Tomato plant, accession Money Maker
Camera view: horizontal (90 deg, fisheye); turntable rotation: 210 degrees
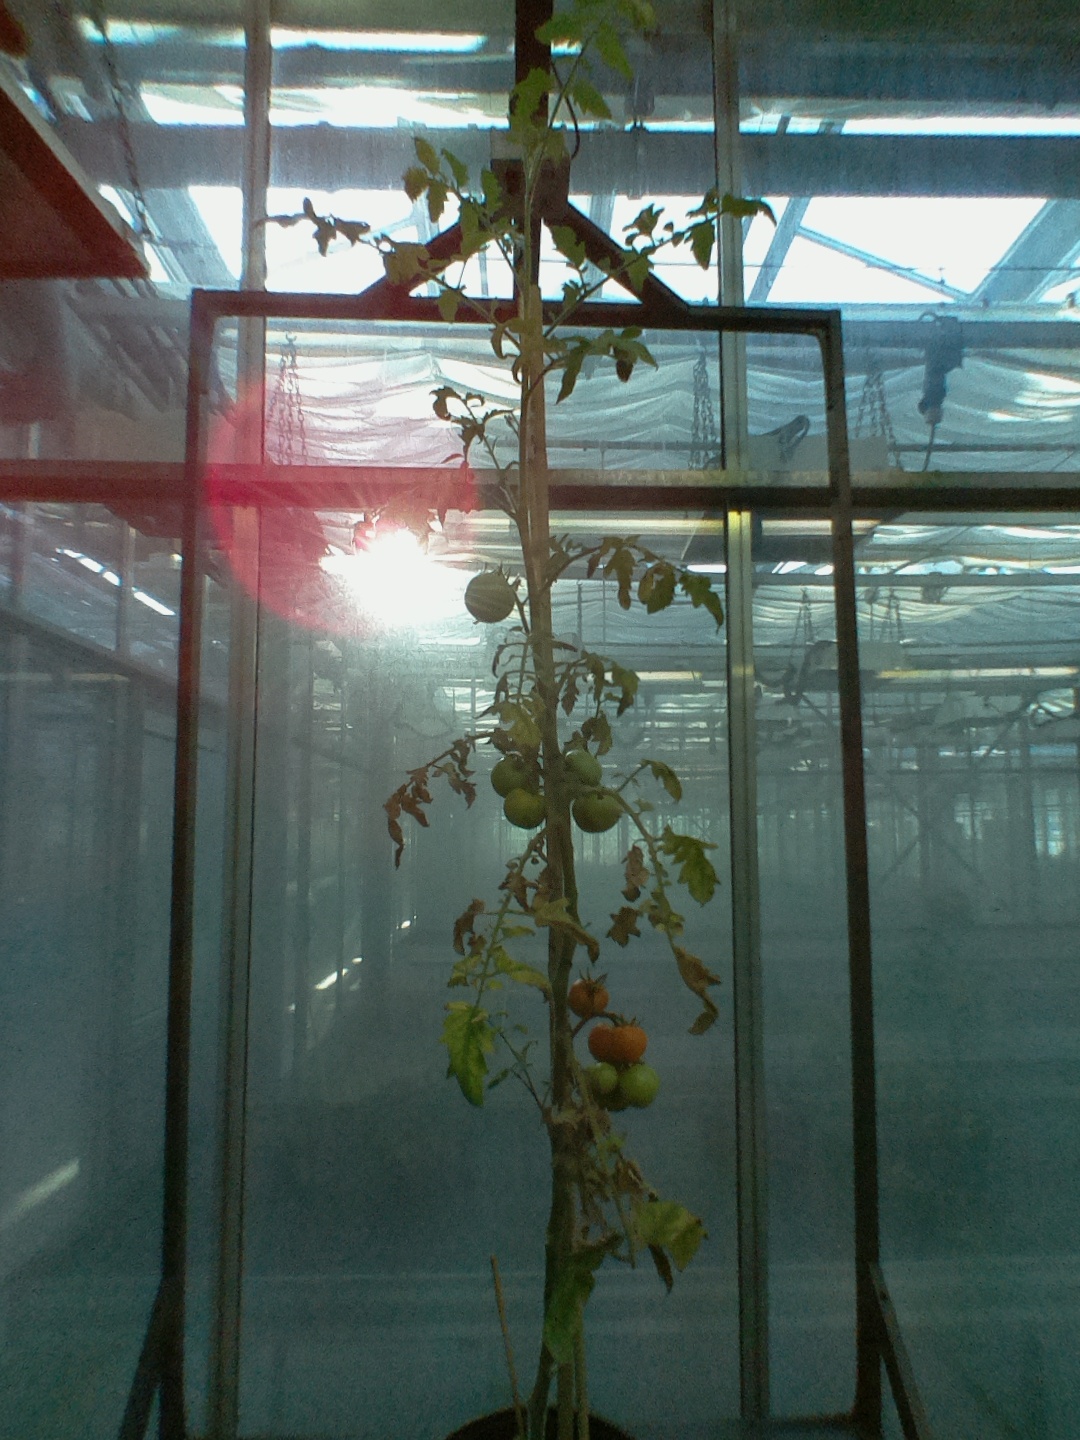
BBCH growth stage 83: 30%-40% of fruits show typical fully ripe color